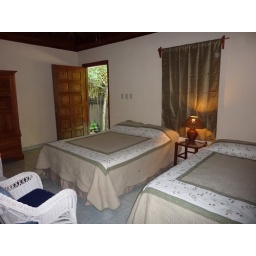
bed room in the gate house can you believe 25 bucks per night right now!